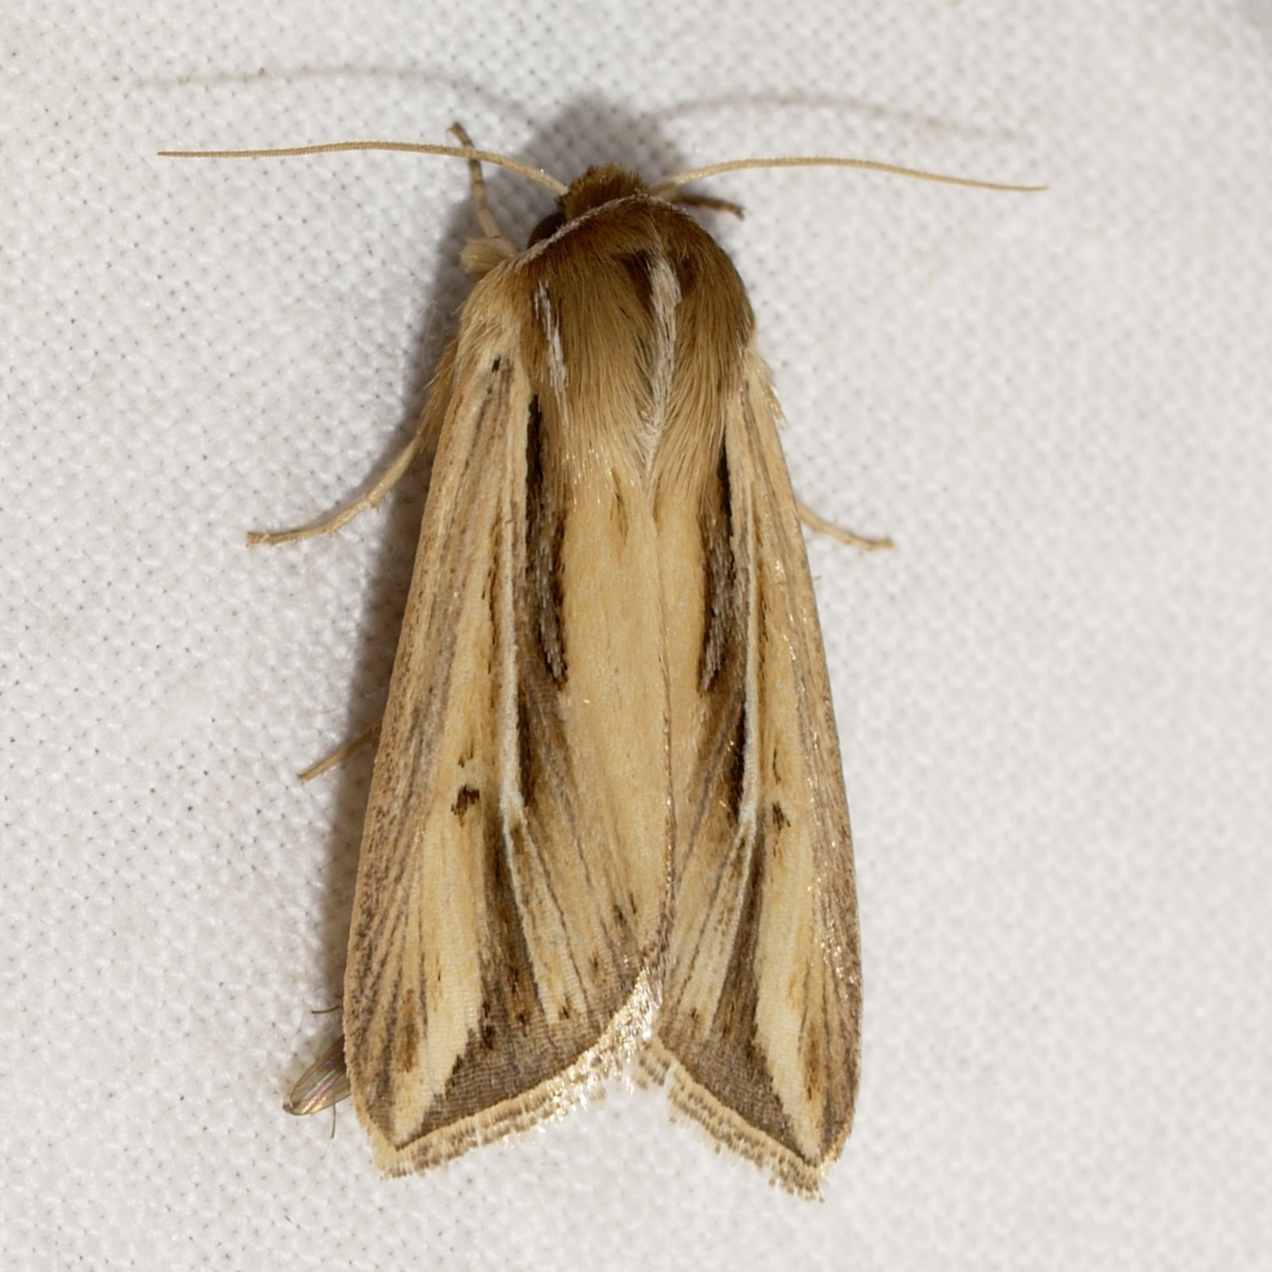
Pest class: wheathead_armyworm_Dargida_diffusa